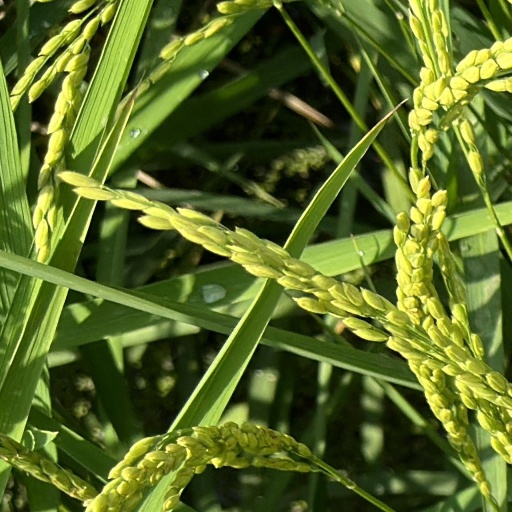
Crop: rice